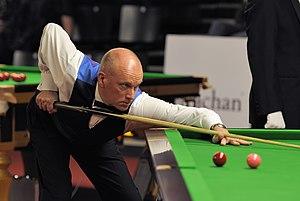
Peter Ebdon est un joueur de snooker professionnel anglais, né le 27 août 1970.